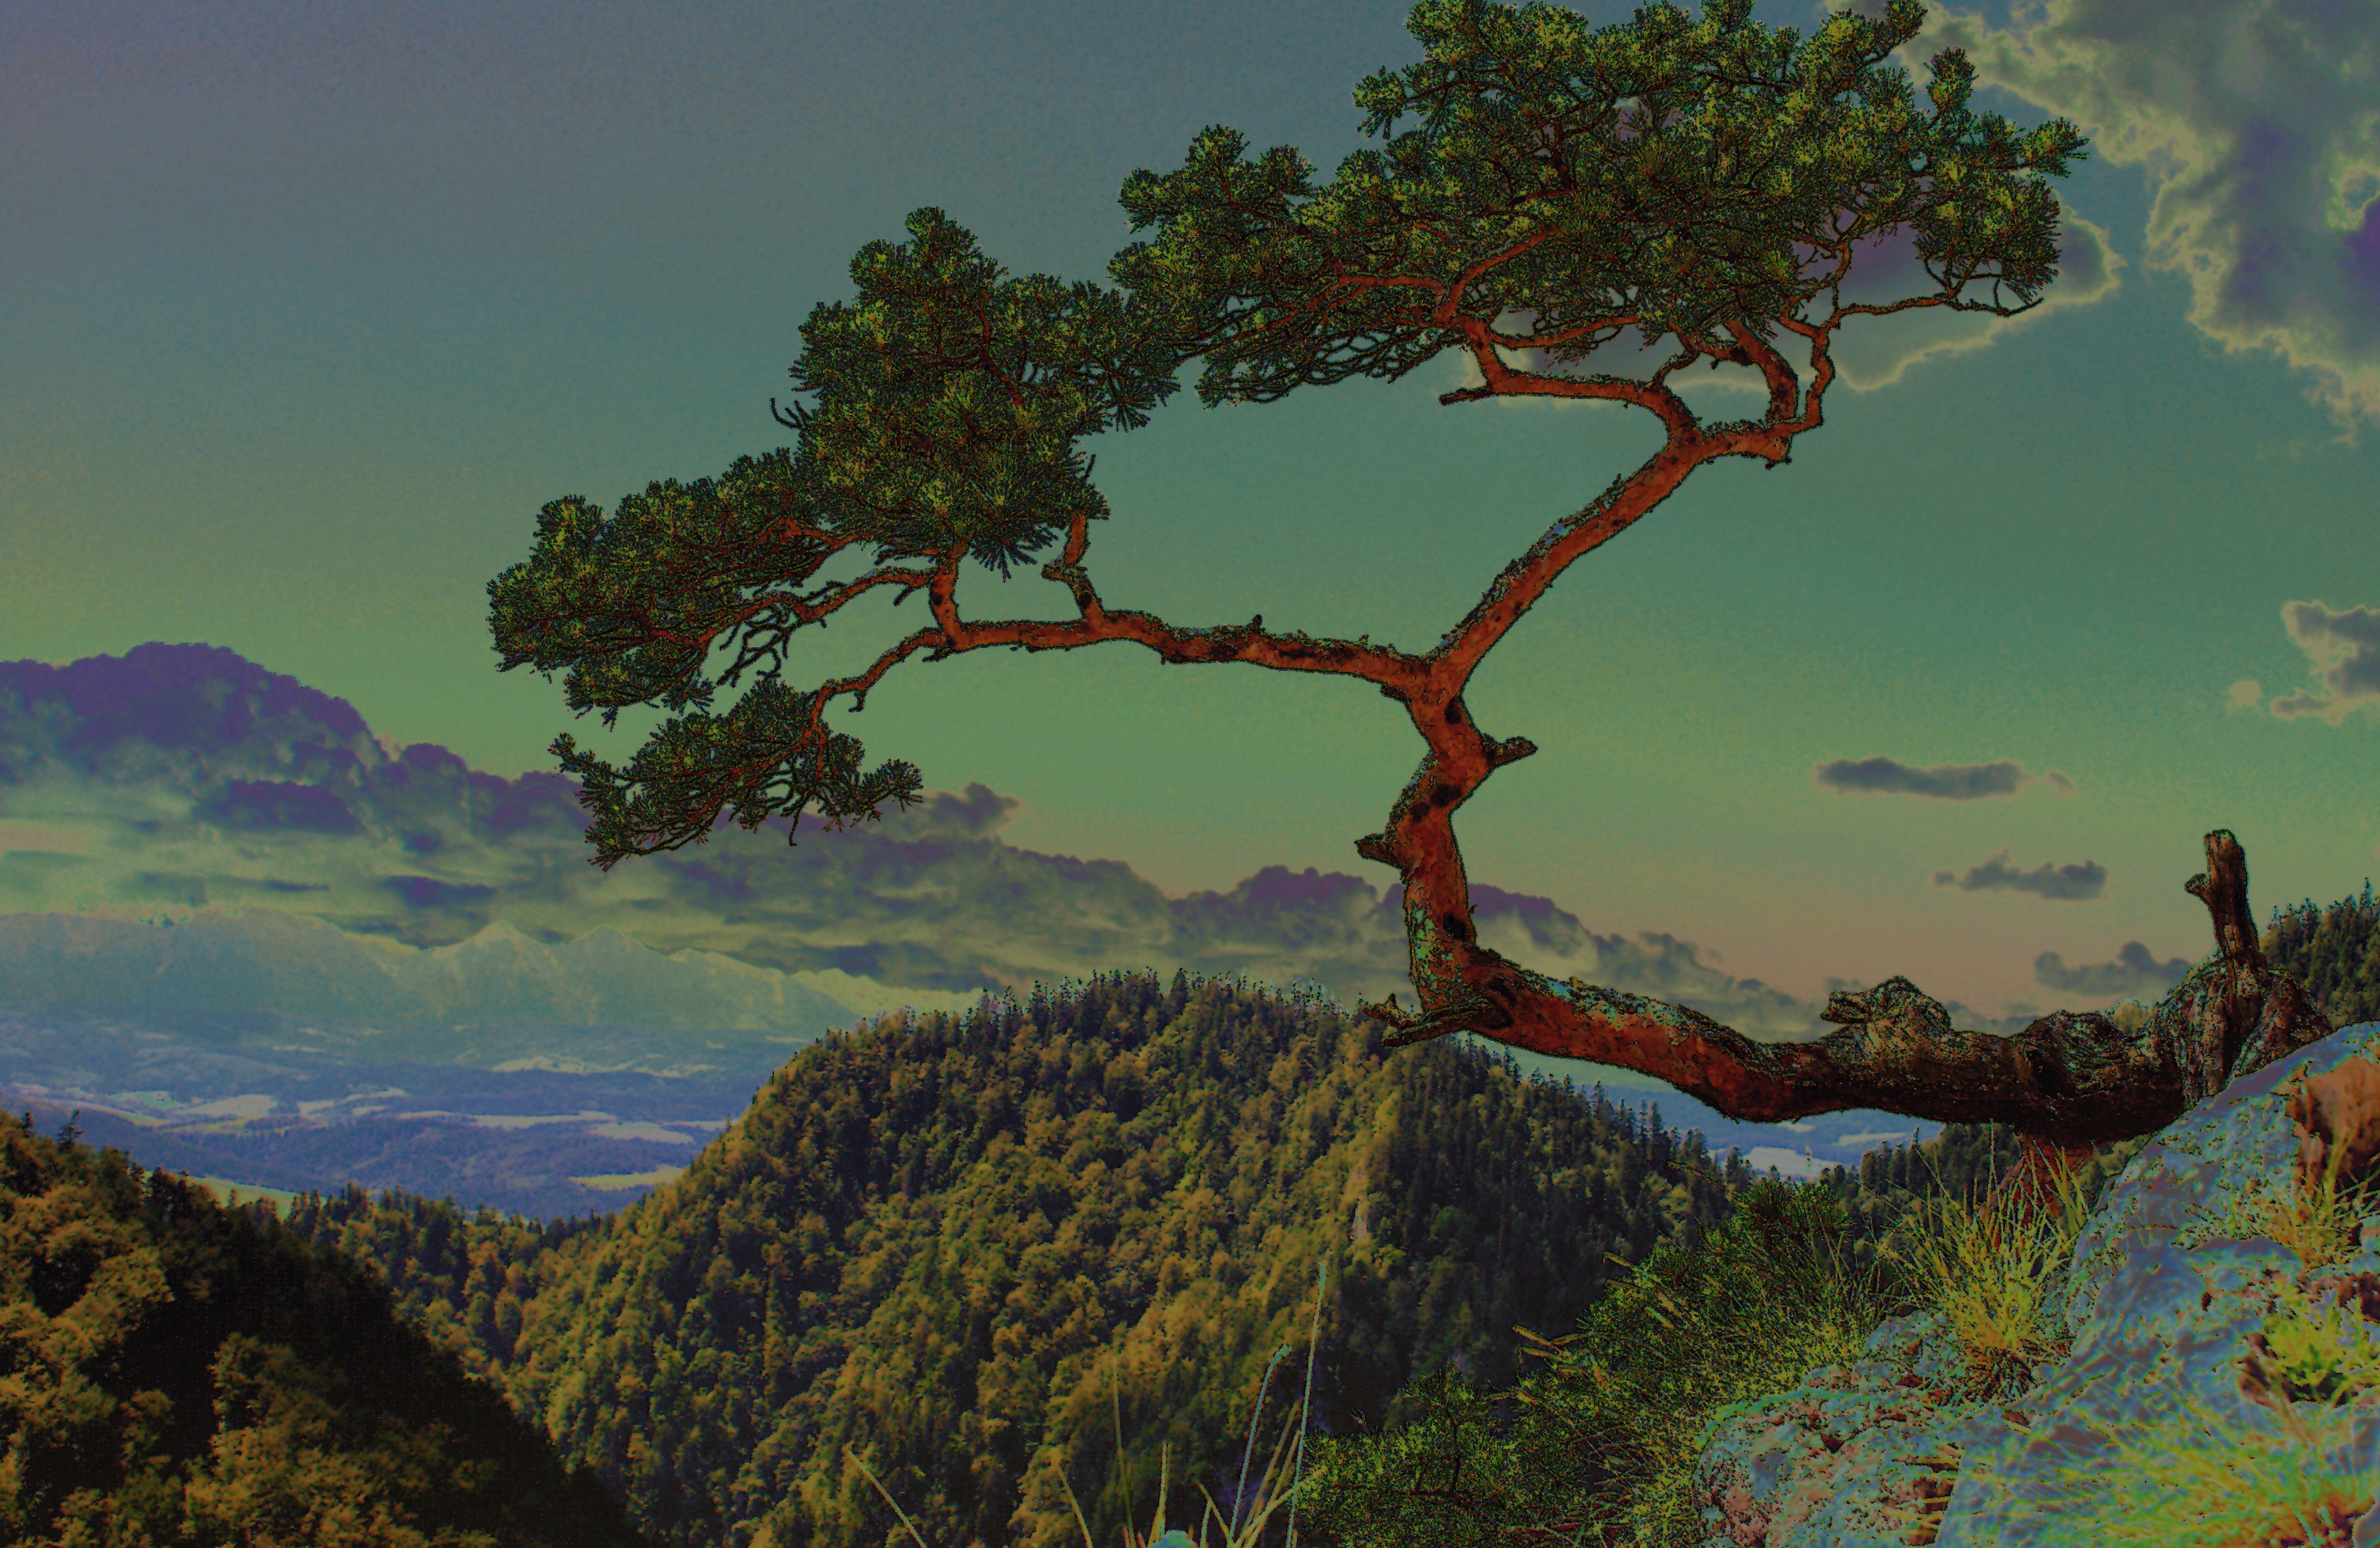
landscape, tree, nature, forest, wilderness, branch, mountain, plant, sky, leaf, hill, flower, pine, autumn, flora, savanna, ridge, tech, rocks, figure, japanese, mountains, vegetation, mood, larch, ecosystem, pieniny, styling, biome, distorted stock, sokolica, natural environment, woody plant, tree mountain, bent tree